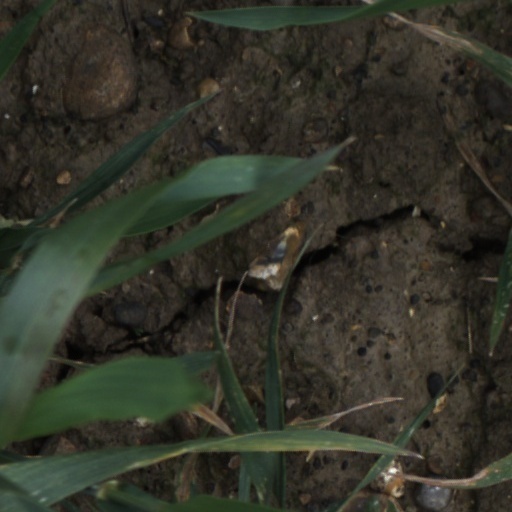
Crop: wheat